Georg Friedrich Puchta

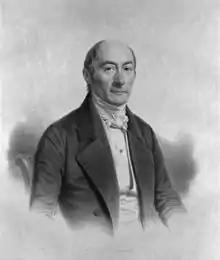
Georg Friedrich Puchta by E. Uber (Drawer and lithographer)

Georg Friedrich Puchta (31 August 17988 January 1846) was a German Legal scholar.